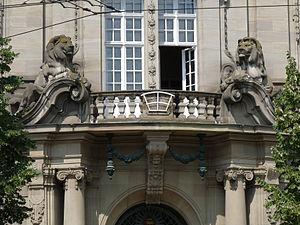
Strasbourg, portail de la Préfecture
Alfred Marzolff est un sculpteur et médailleur français, né le 4 mars 1867 à Strasbourg et mort le 4 mai 1936 à Rountzenheim. Professeur à l'École des arts décoratifs de Strasbourg et membre du cercle de Saint-Léonard animé par le peintre et marqueteur Charles Spindler, il est l'auteur d'une soixantaine d'œuvres, surtout visibles à Strasbourg et dans plusieurs localités alsaciennes, mais certaines de ses réalisations furent détruites pendant l'annexion de l'Alsace.